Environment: real
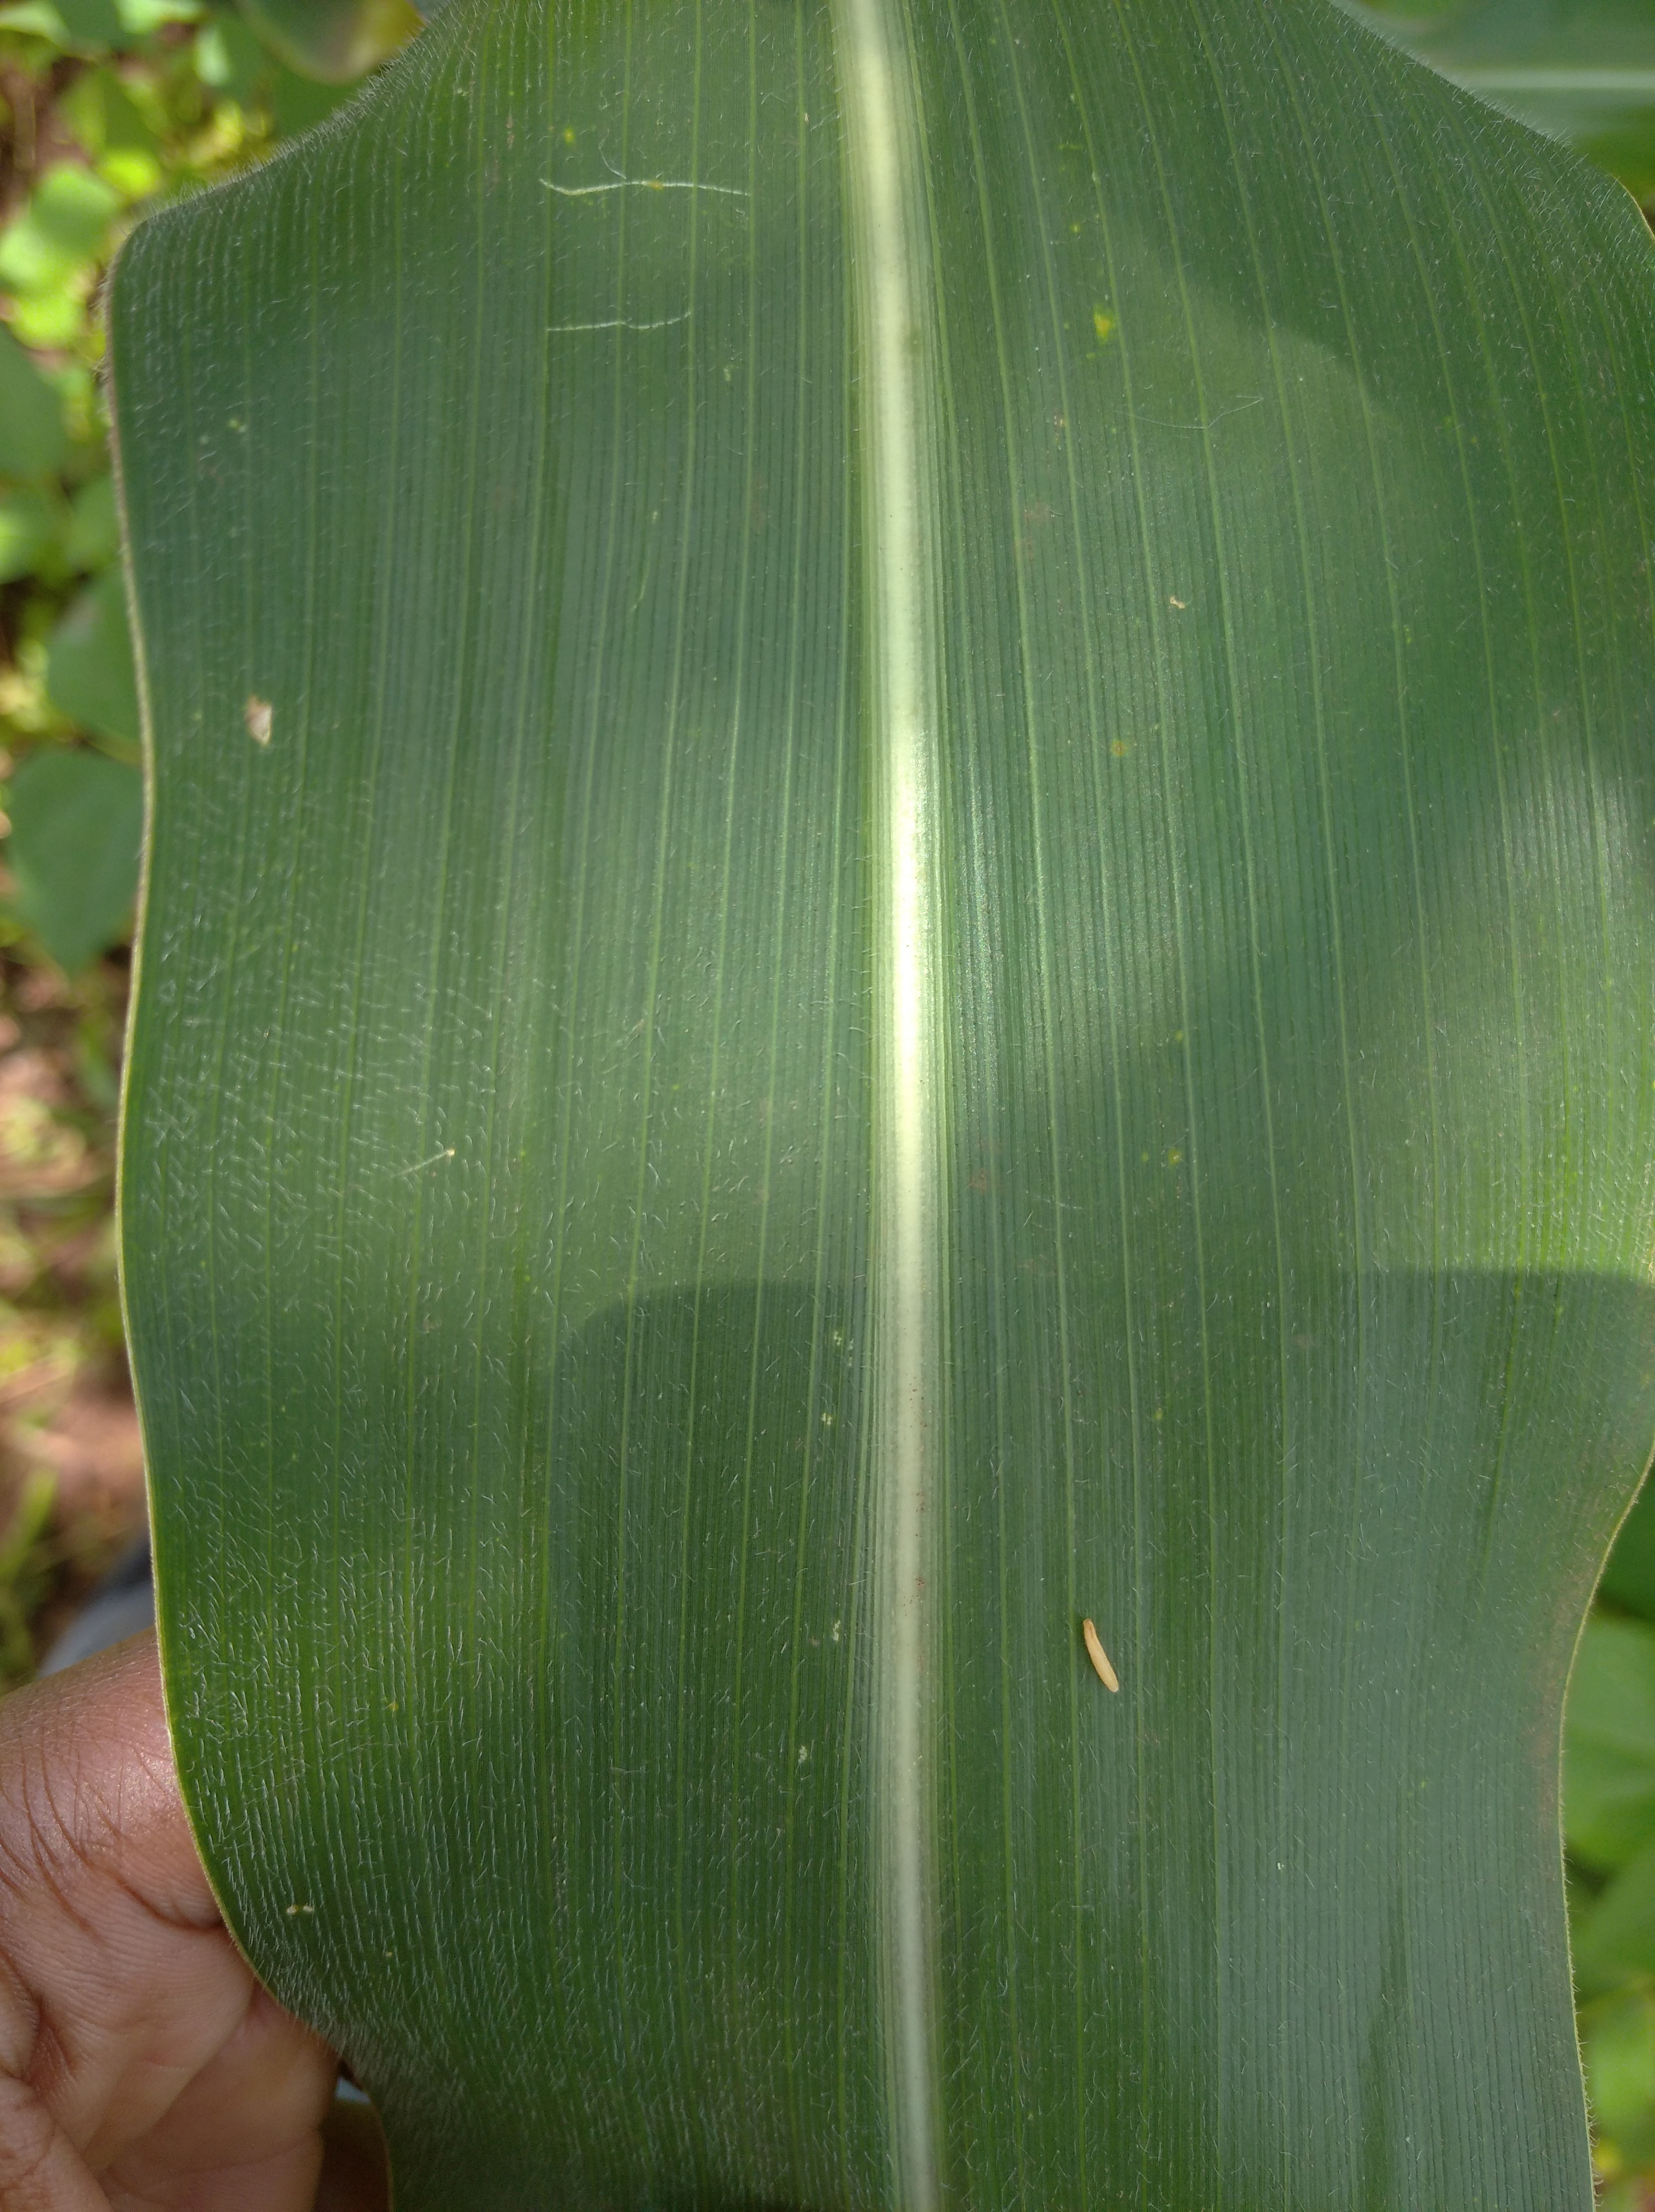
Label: healthy